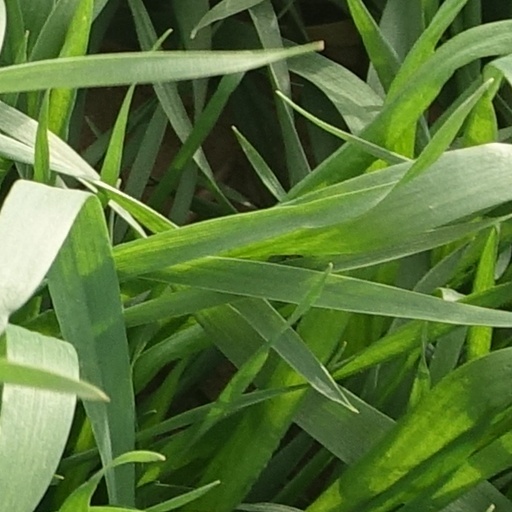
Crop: wheat